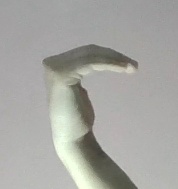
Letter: haa